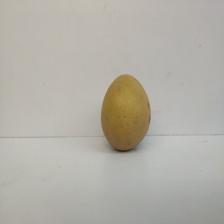
Size: Large